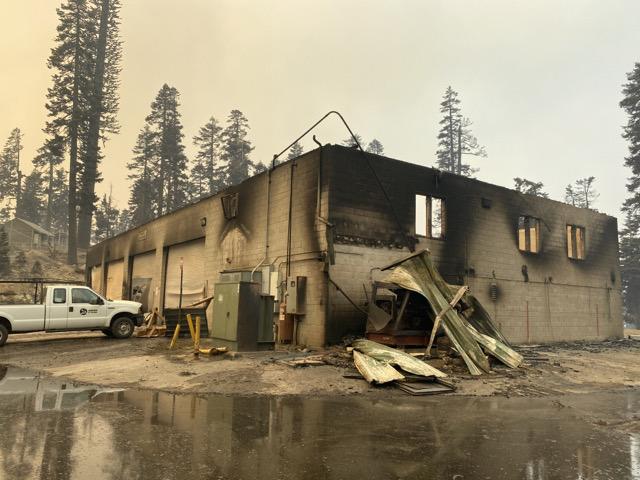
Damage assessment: destroyed